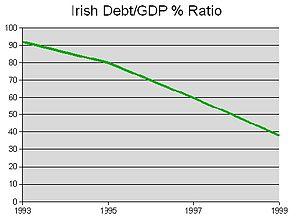
L'expression Tigre celtique désigne l'Irlande pendant la période de forte croissance économique entre les années 1990 et 2001-2002. À proprement parler, le terme est employé pour qualifier à la fois la période et le pays durant ce laps de temps. L'expression Tigre celtique a été employée pour la première fois par l'économiste et producteur David McWilliams, bien que celui-ci le conteste. La première mention écrite de cette expression date de 1994, dans un rapport de la banque Morgan Stanley de Kevin Gardiner.